McCutchen Meadows

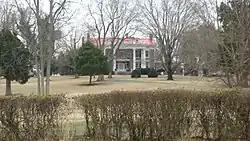
McCutcheon Meadows in 2014

McCutchen Meadows is a historic mansion in Auburn, Kentucky, USA. The mansion was built circa 1825. It has been listed on the National Register of Historic Places since November 23, 1984.